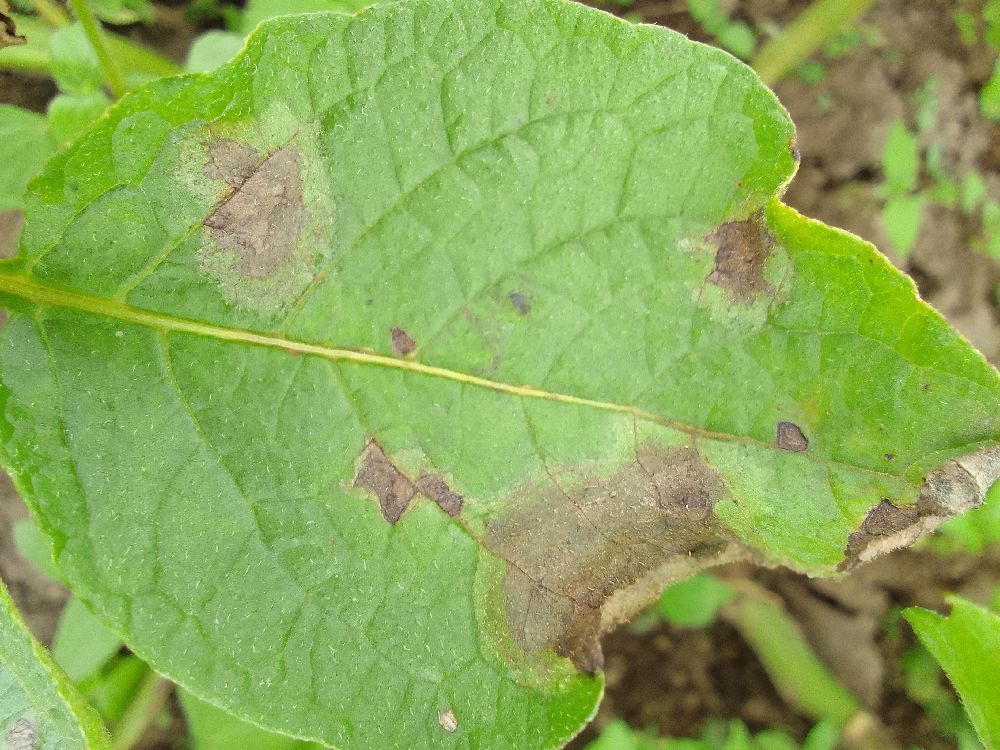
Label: Late blight